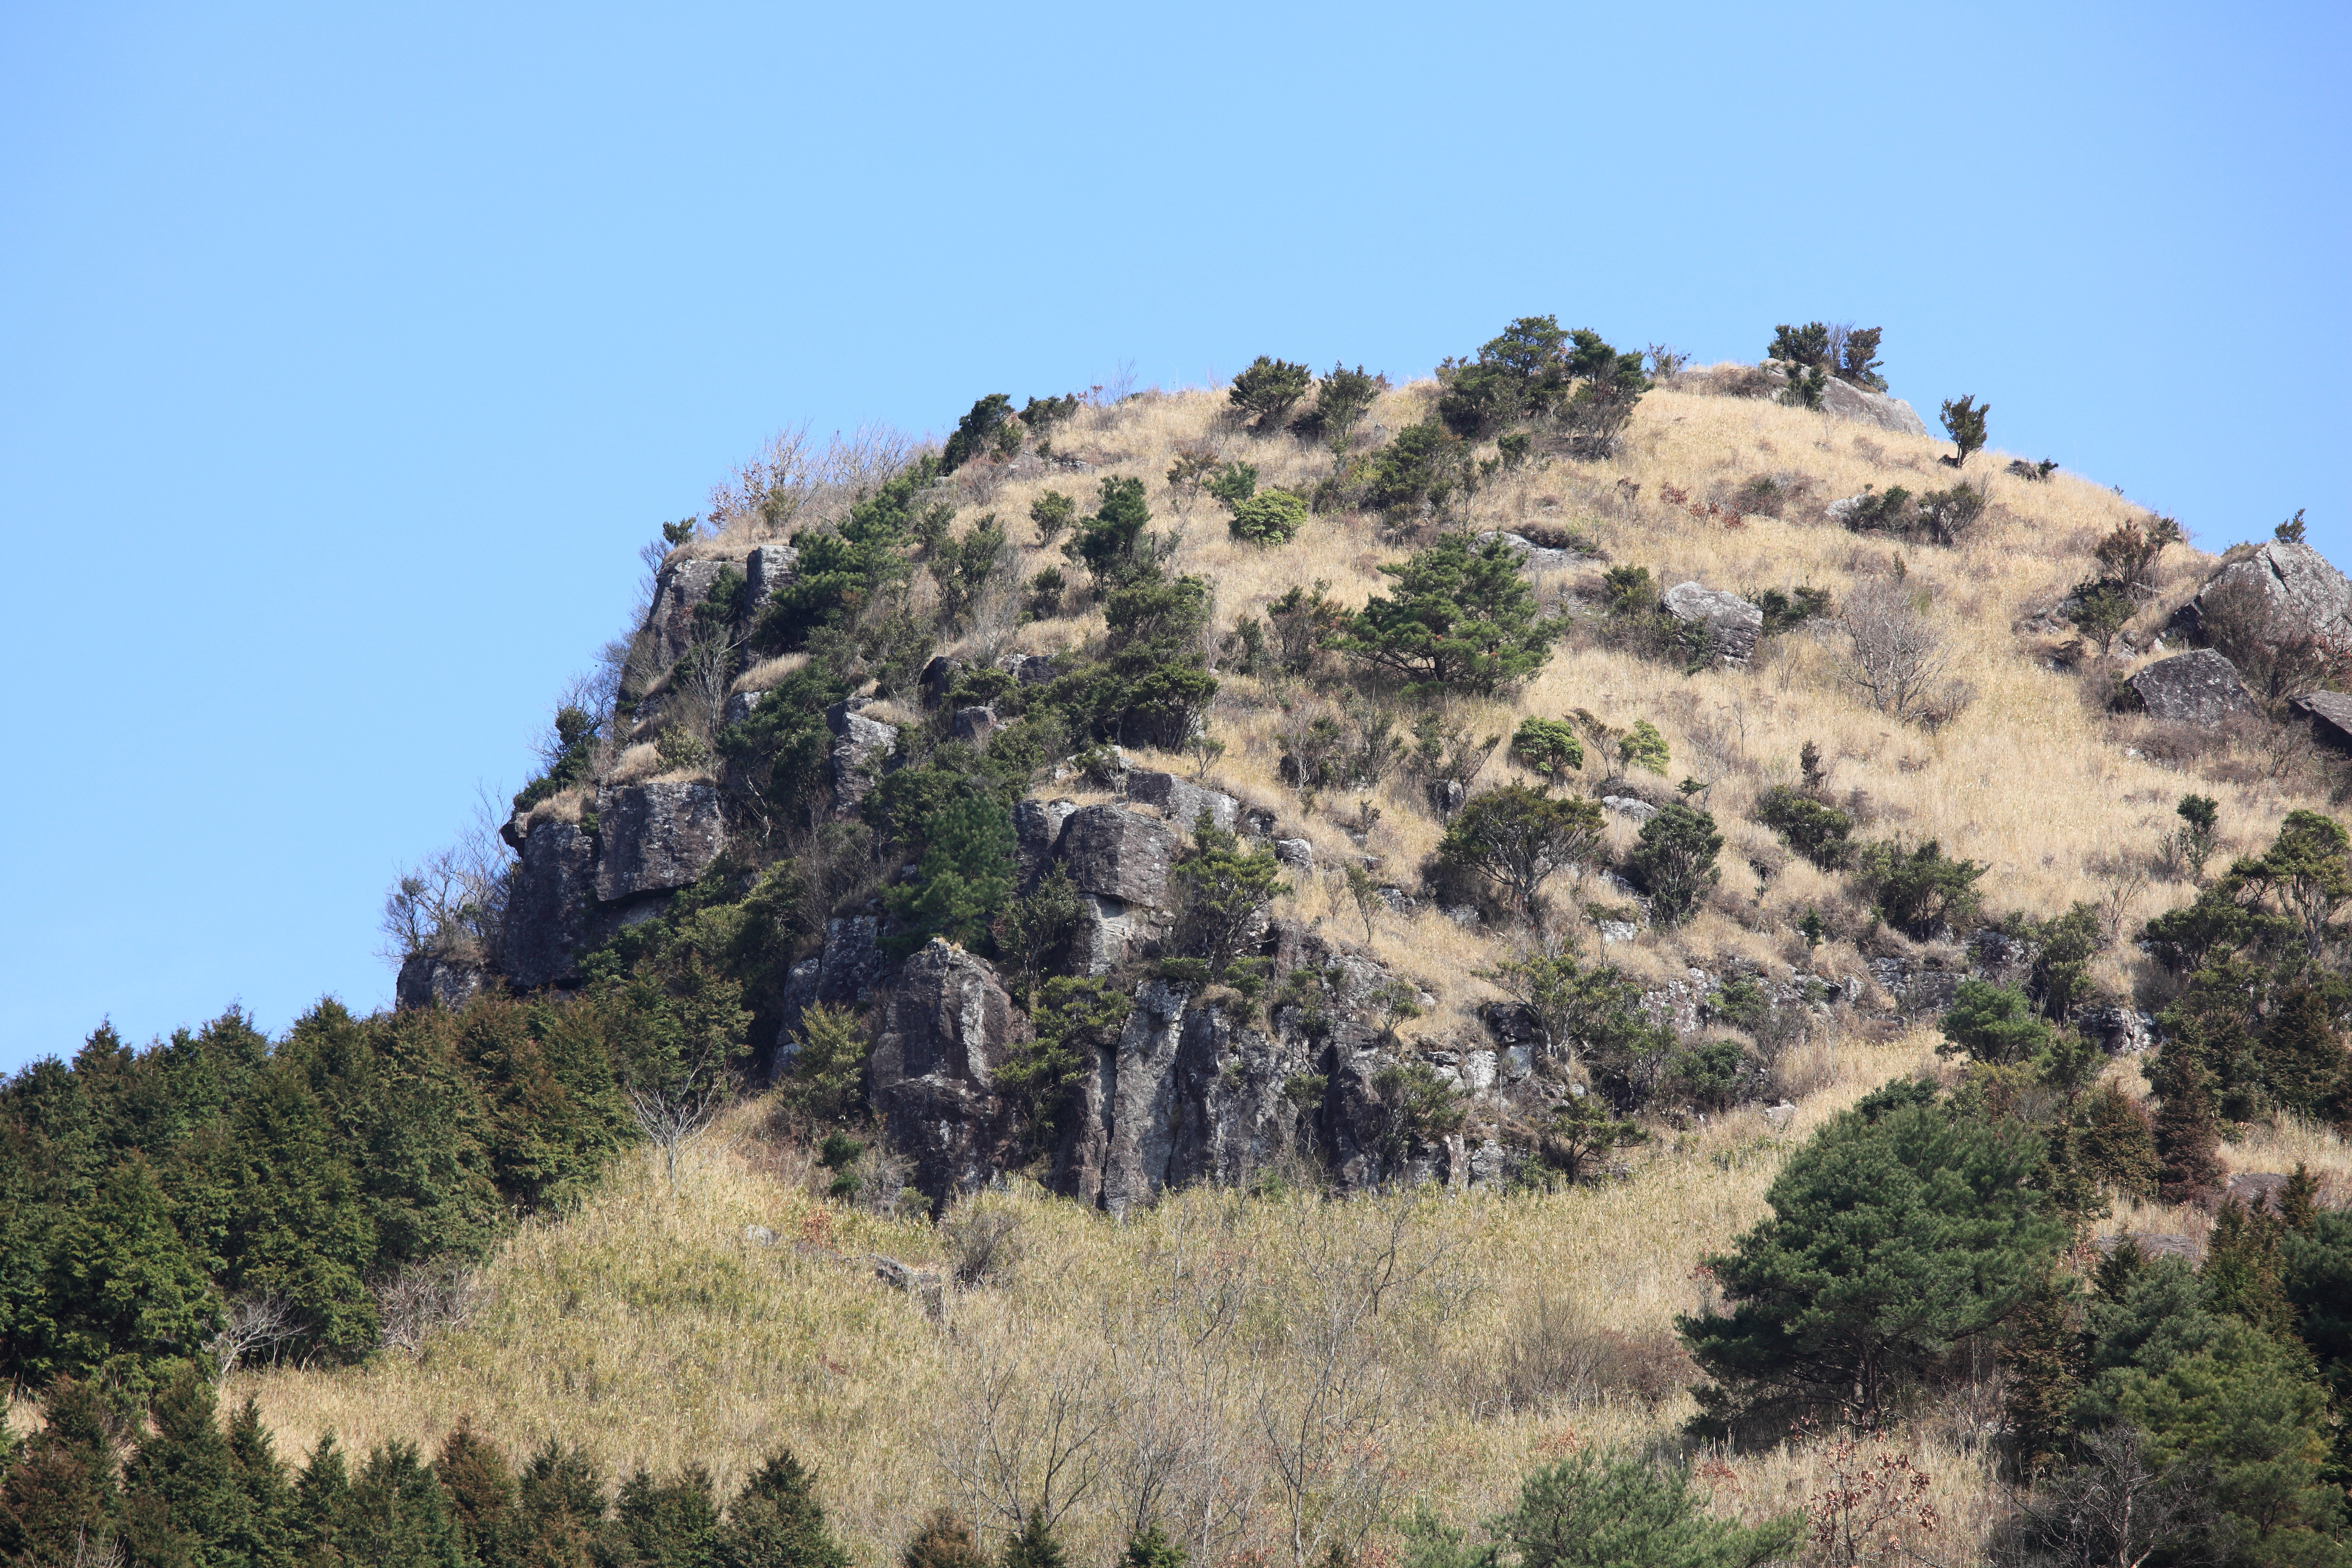
landscape, tree, wilderness, mountain, trail, hill, adventure, view, cliff, high, terrain, ridge, summit, geology, plateau, 5d, hires, markii, ecosystem, hi, res, resolution, mountainous landforms